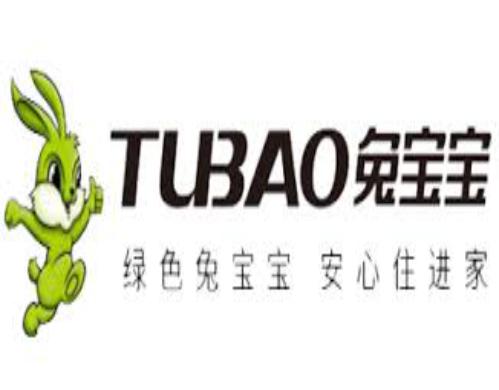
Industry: Others